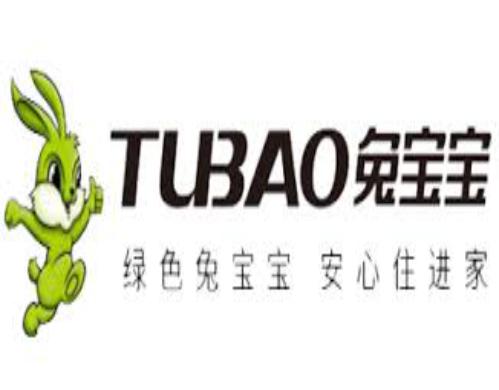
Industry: Others